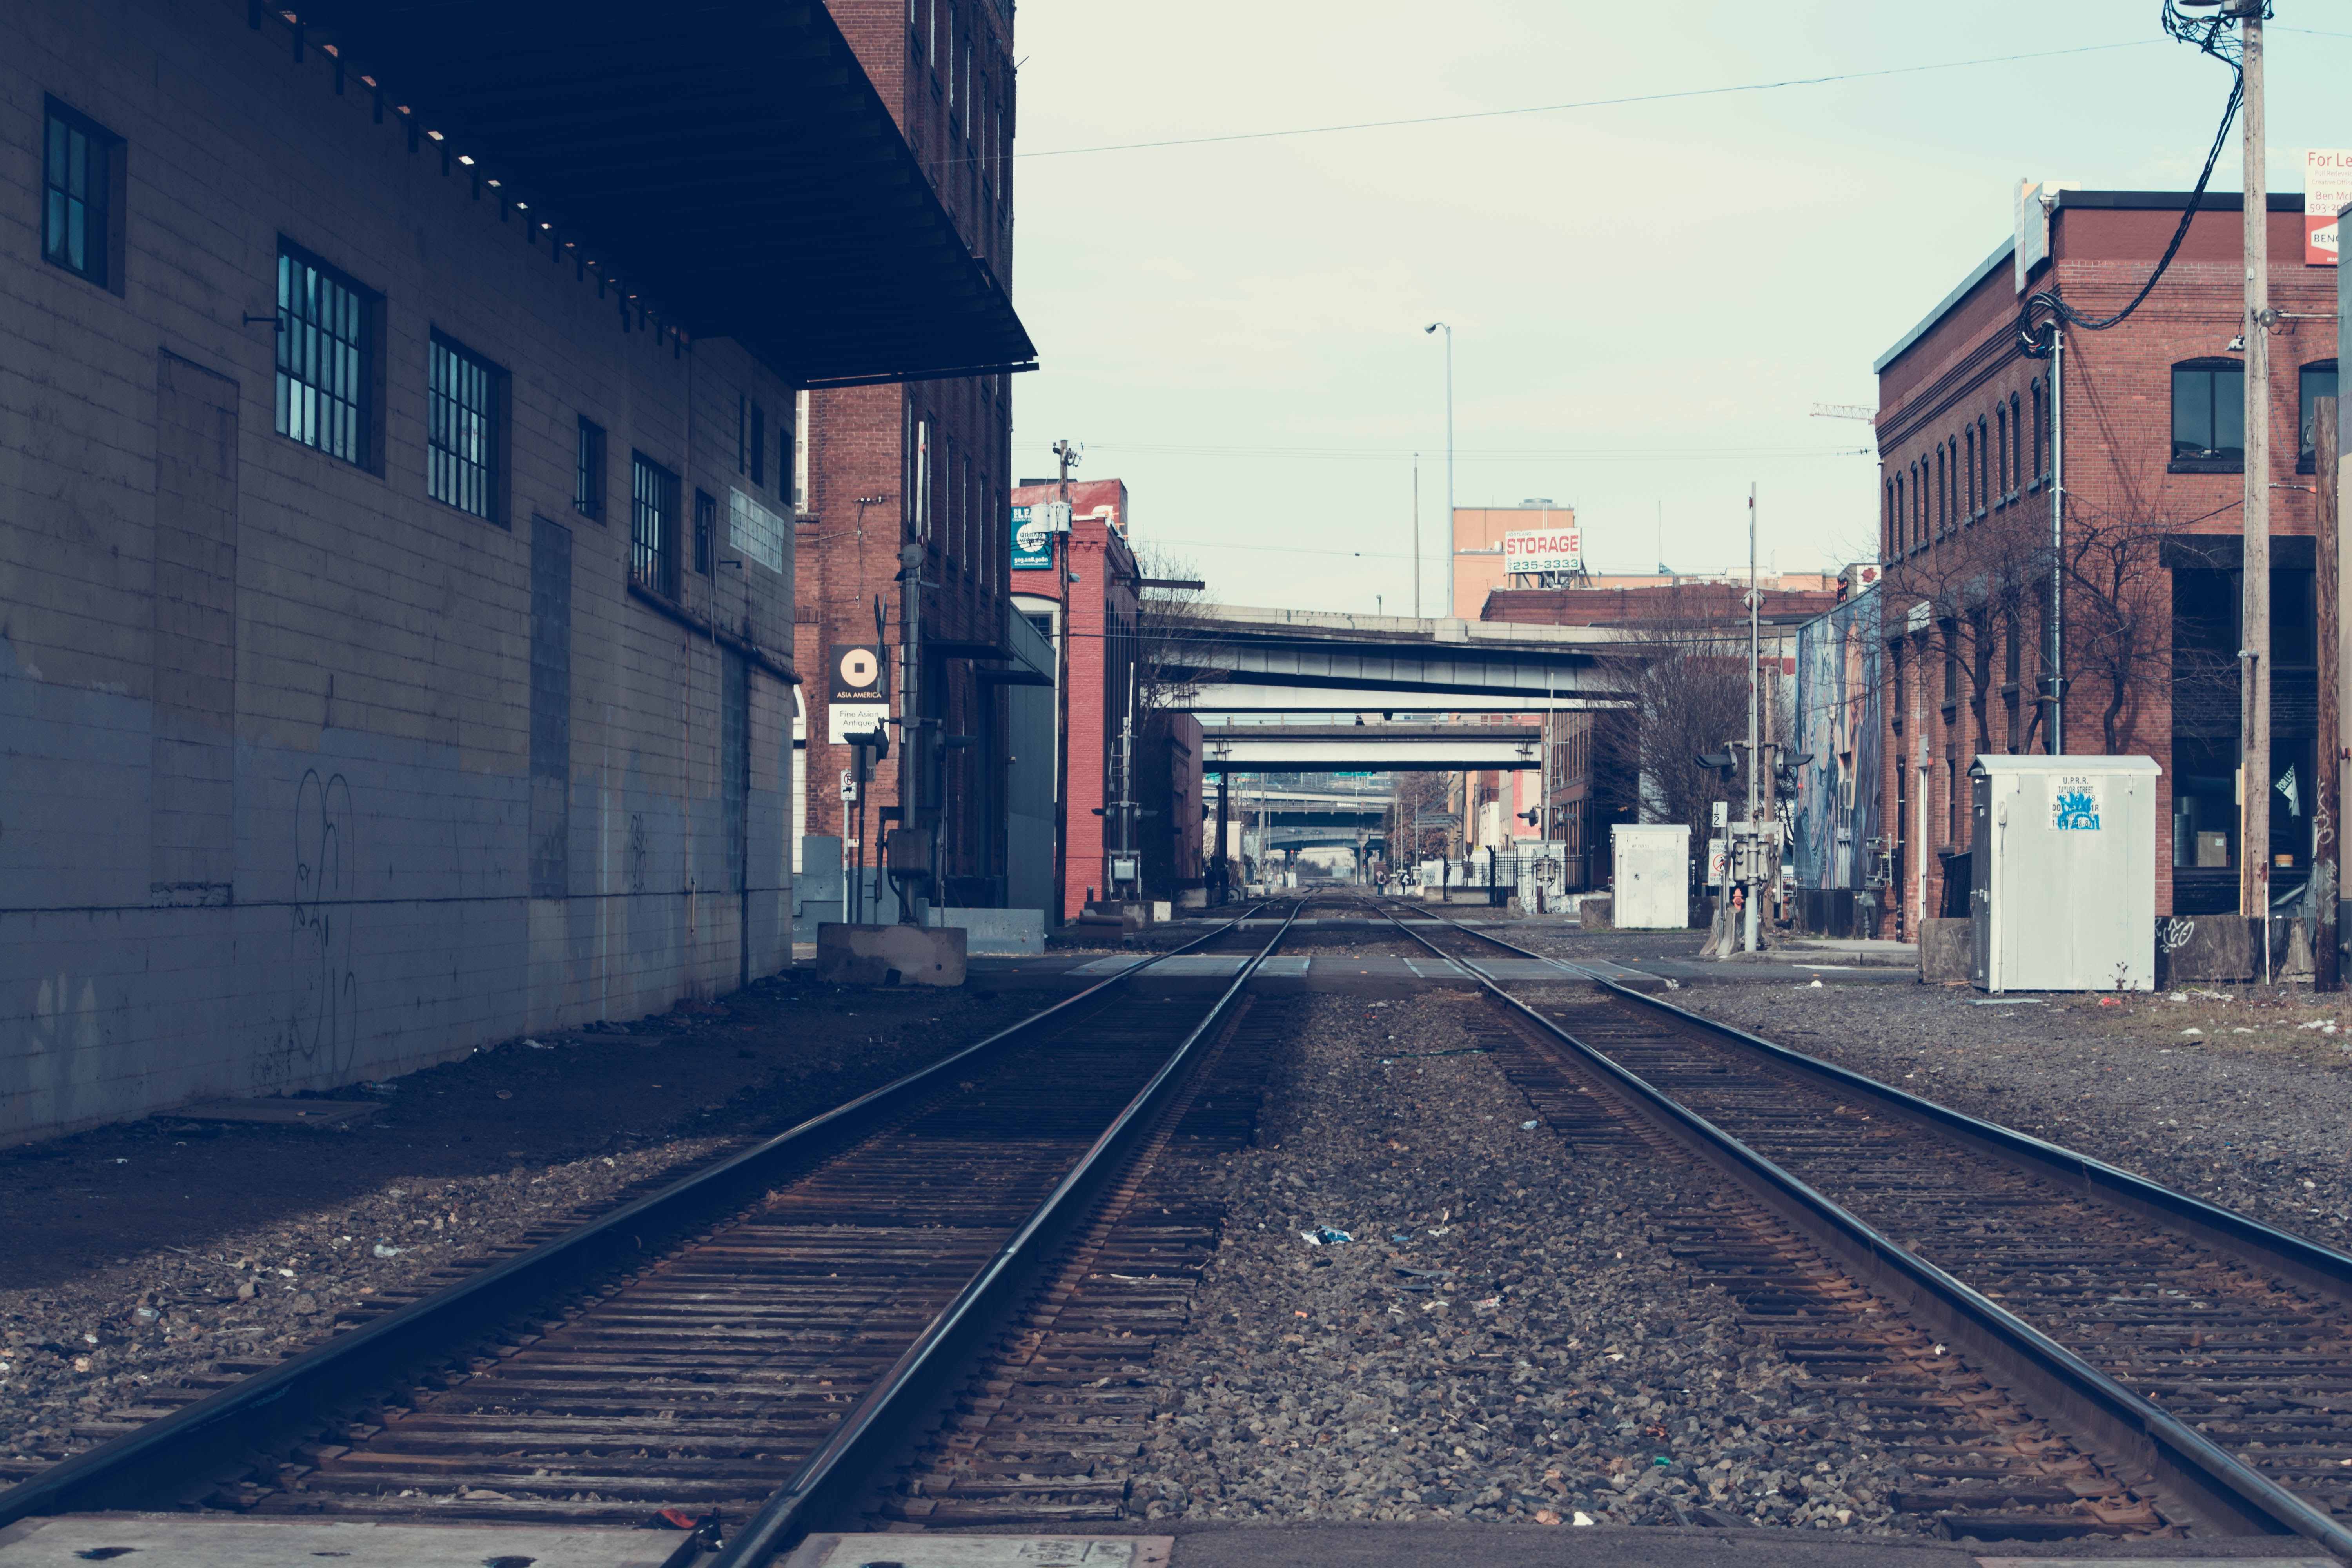
transport, track, mode of transport, urban area, town, architecture, line, railway, train station, building, street, vehicle, infrastructure, city, thoroughfare, road, neighbourhood, metal, public transport, train, residential area, lane, nonbuilding structure